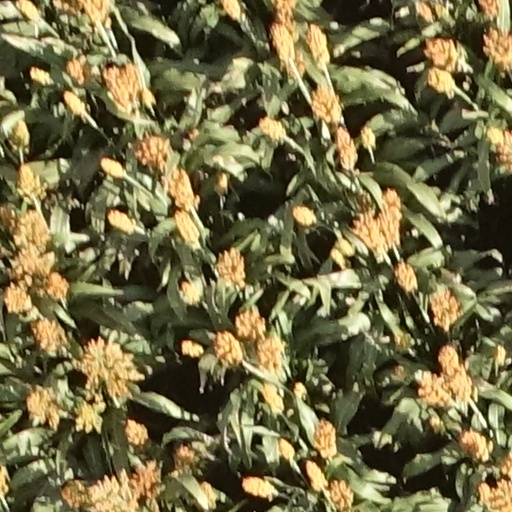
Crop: sorghum